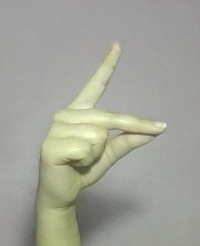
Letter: ta